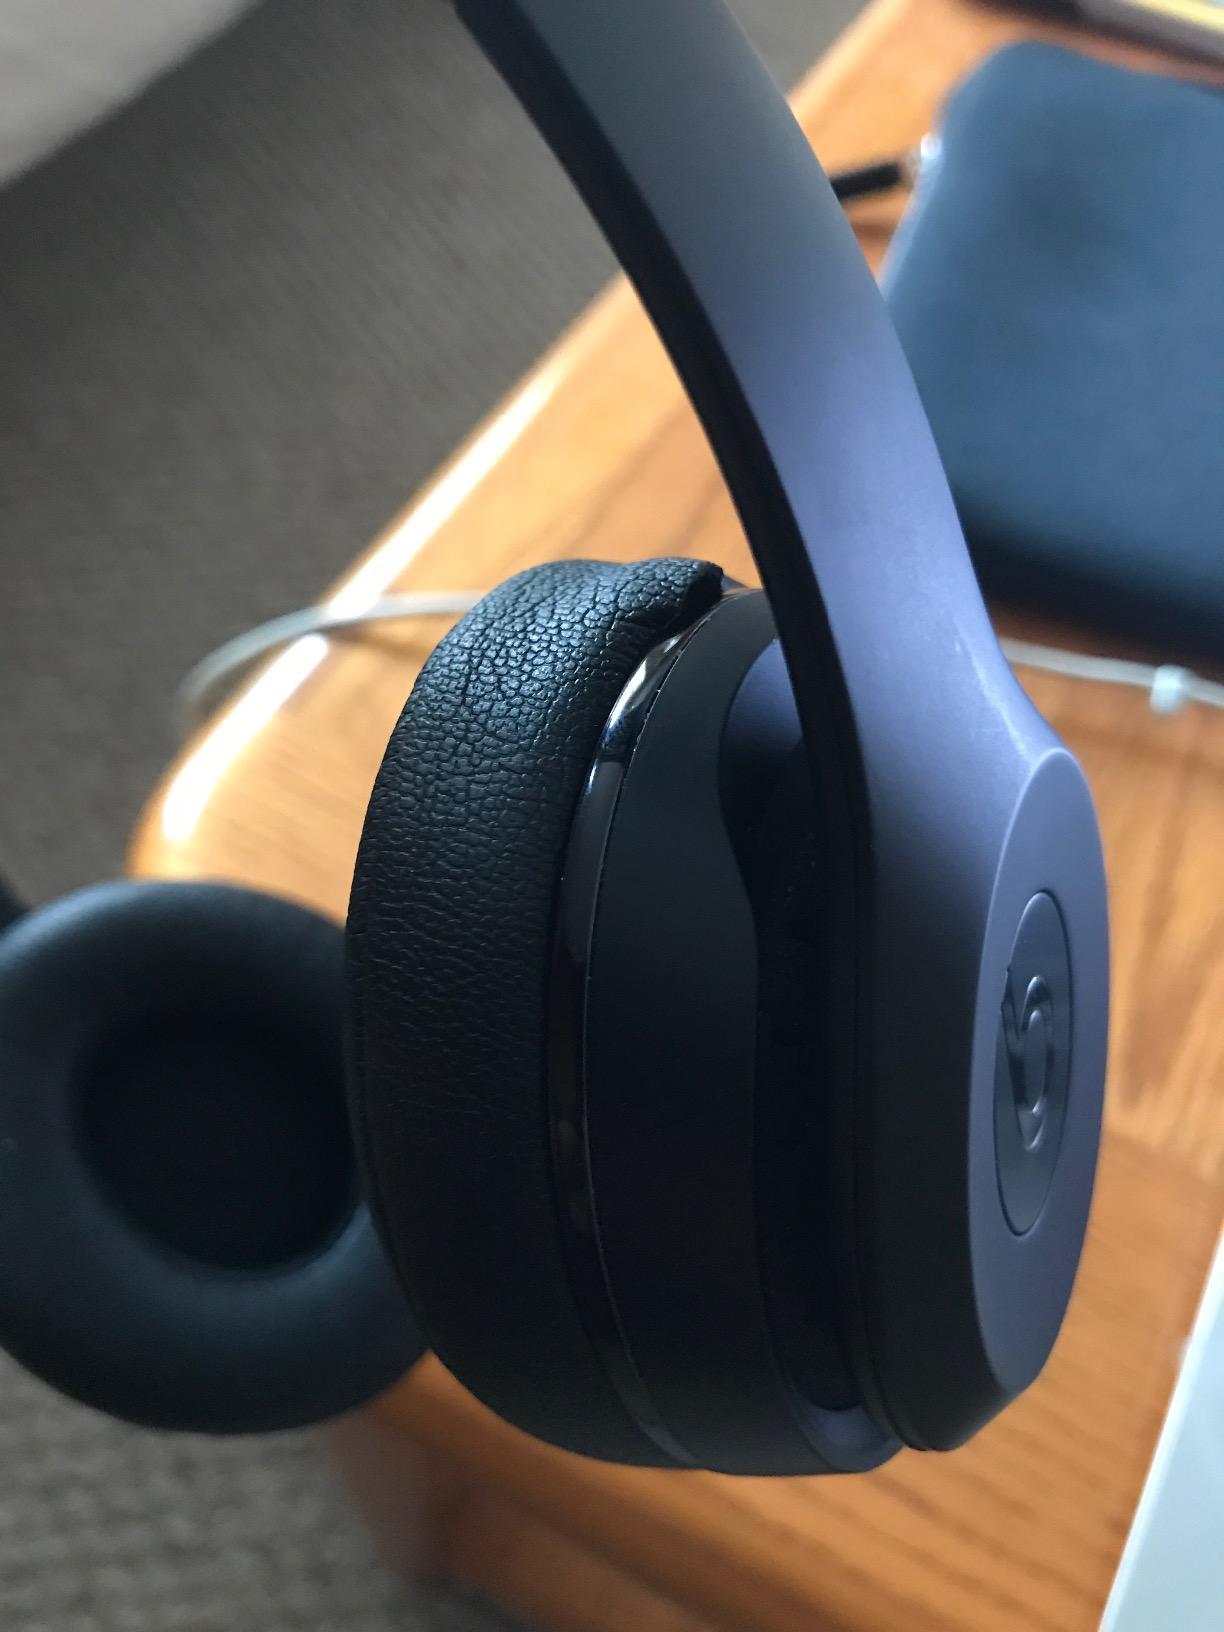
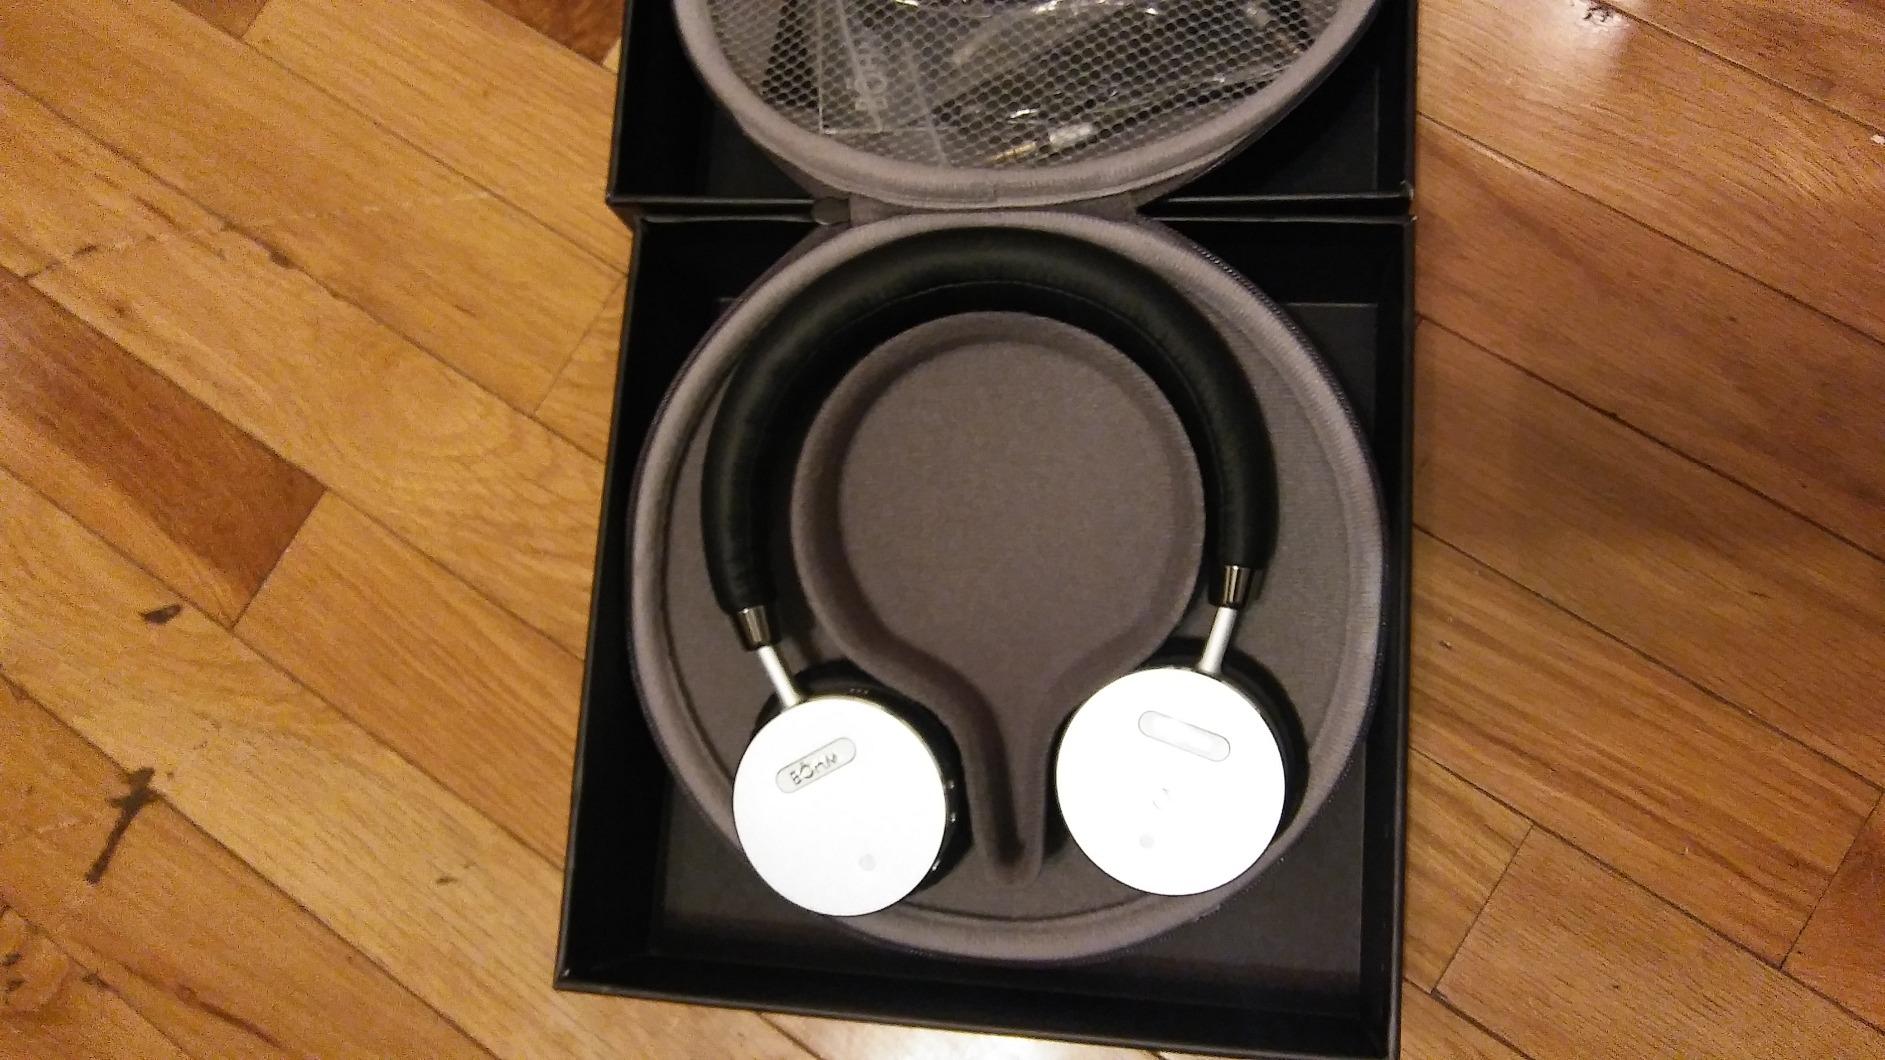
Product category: headphones
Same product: no